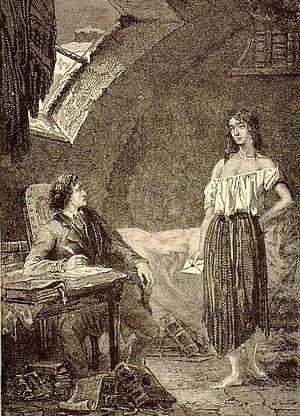
Éponine remet la lettre à Marius. Português: Éponine entrega a carta a Marius